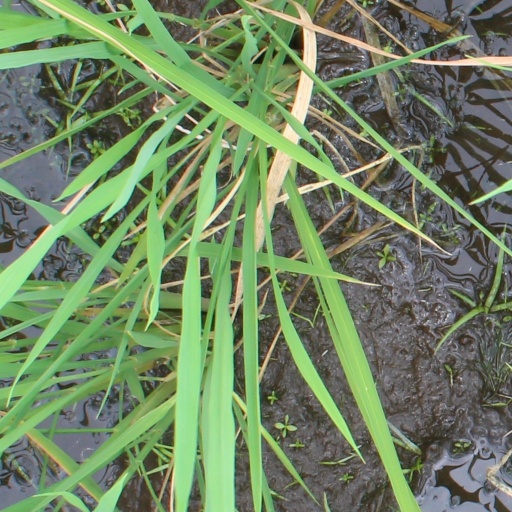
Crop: rice